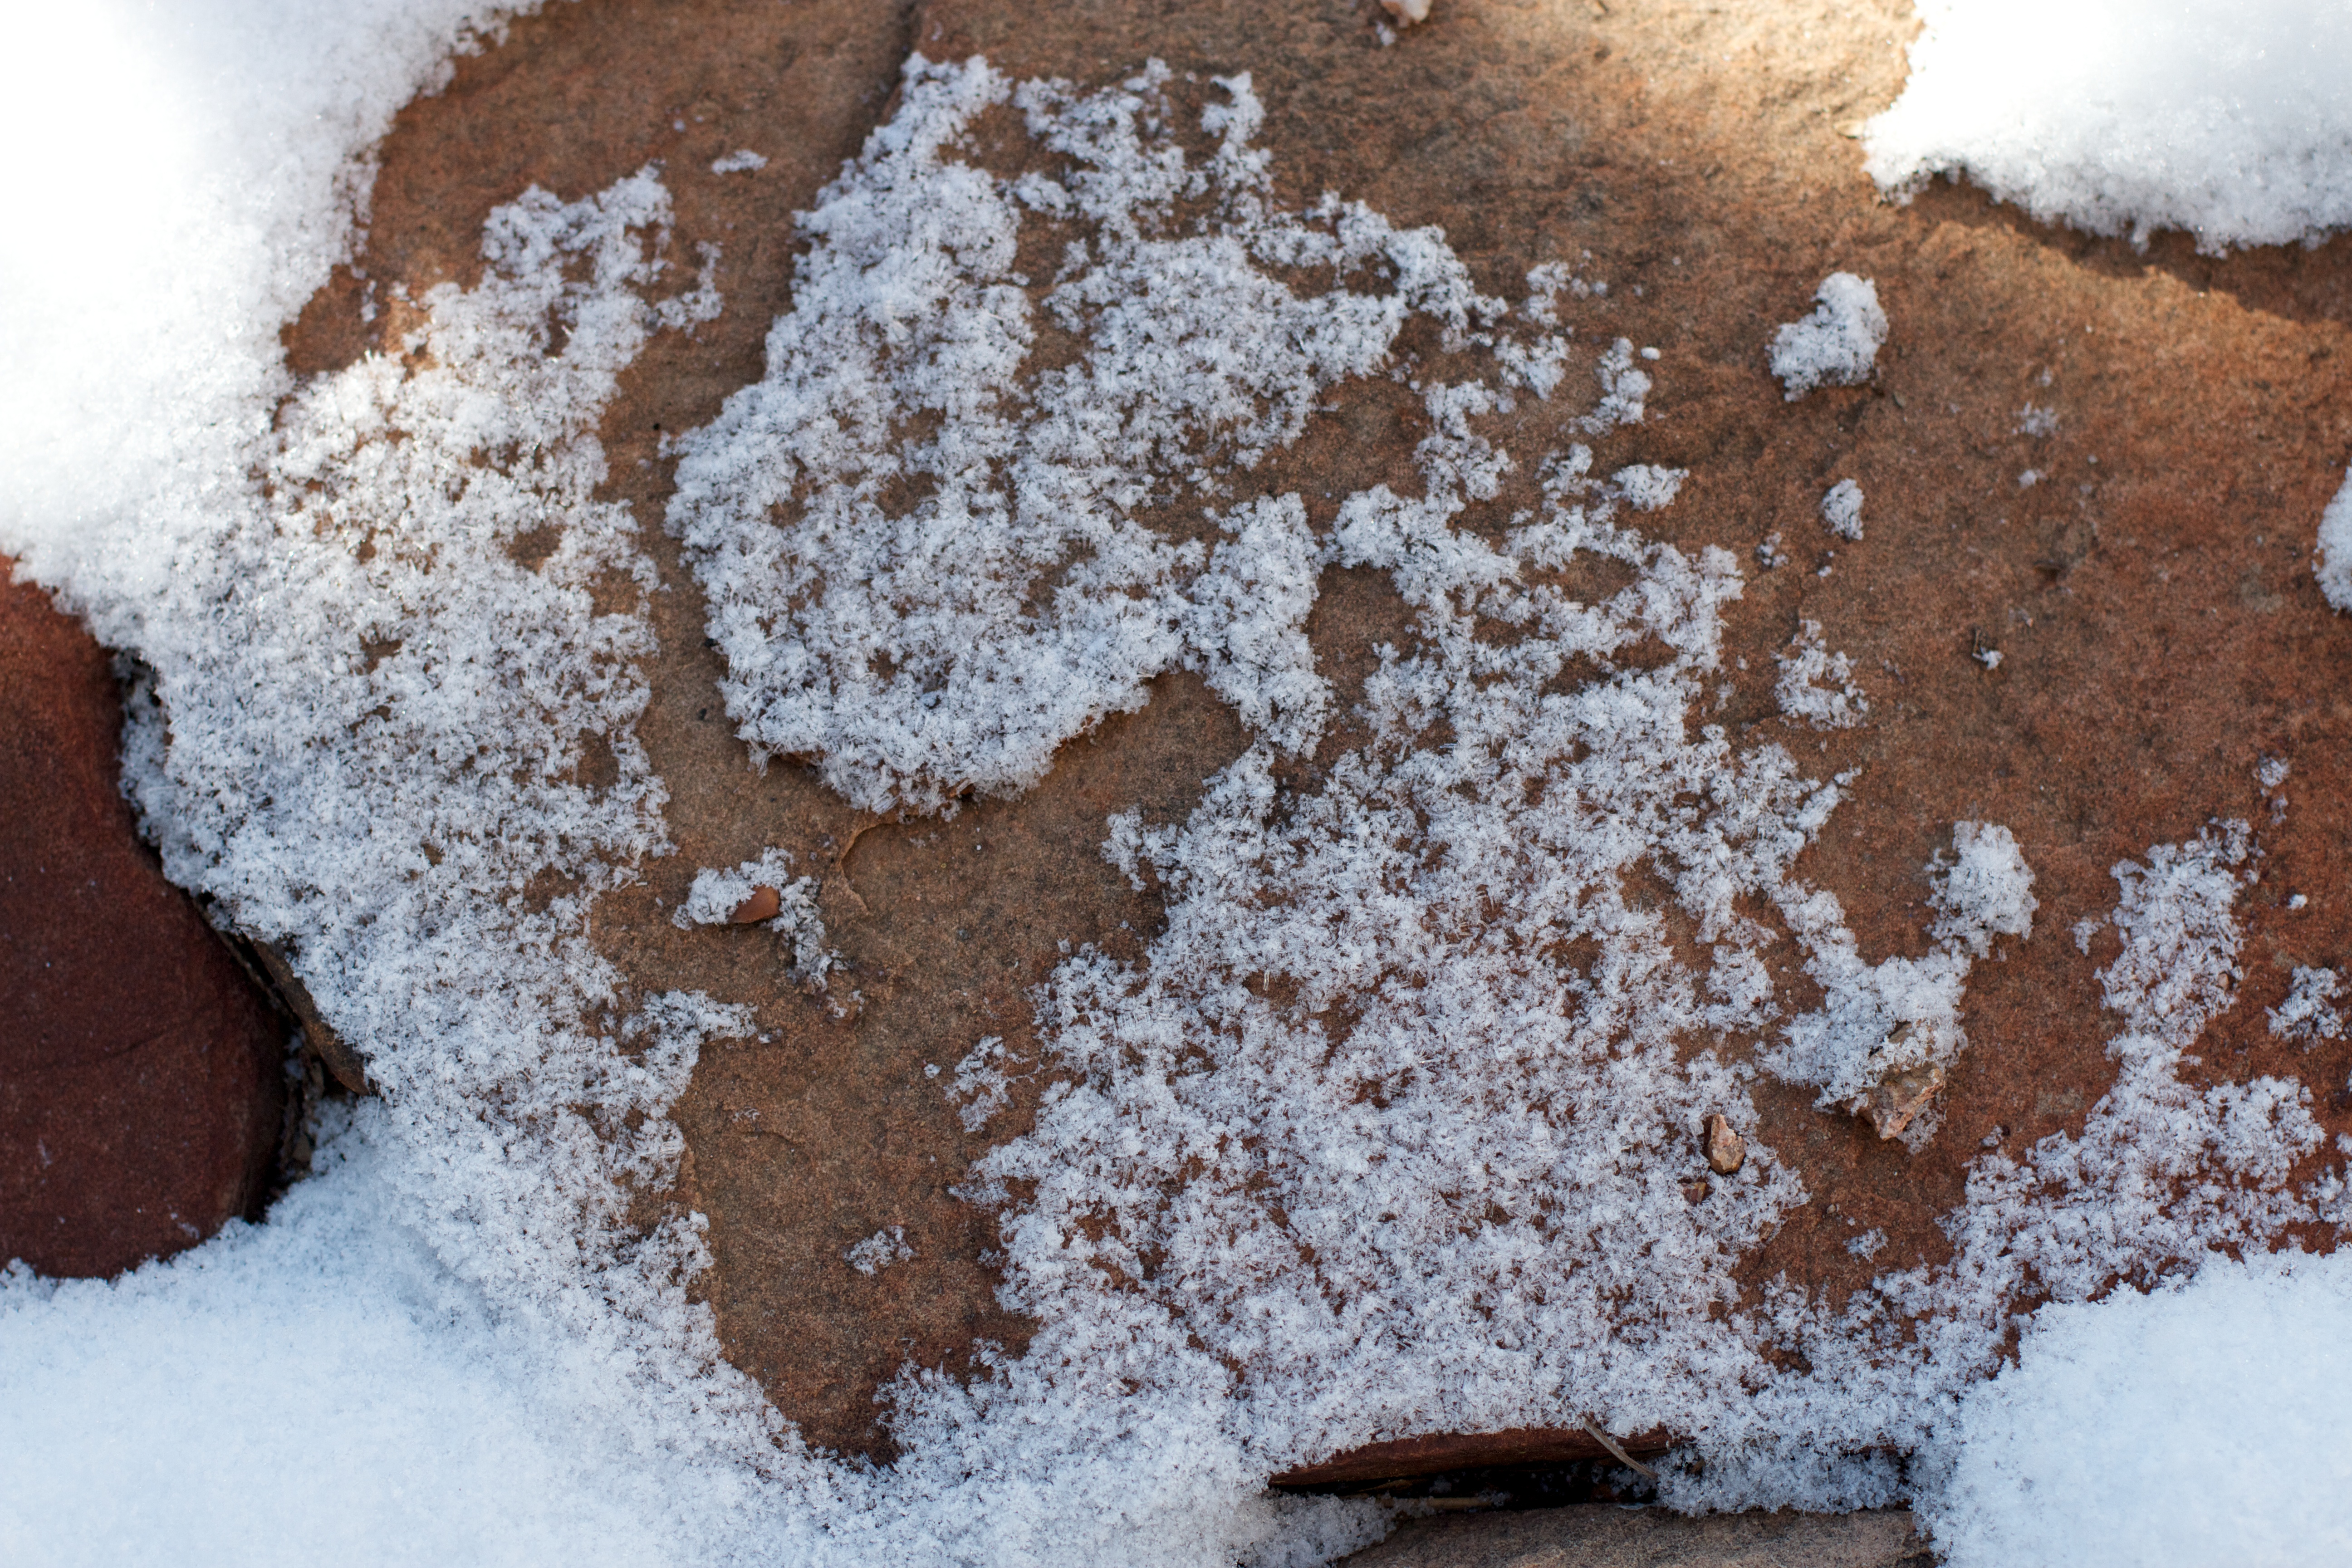
snow, food, soil, dessert, powdered sugar, torta caprese